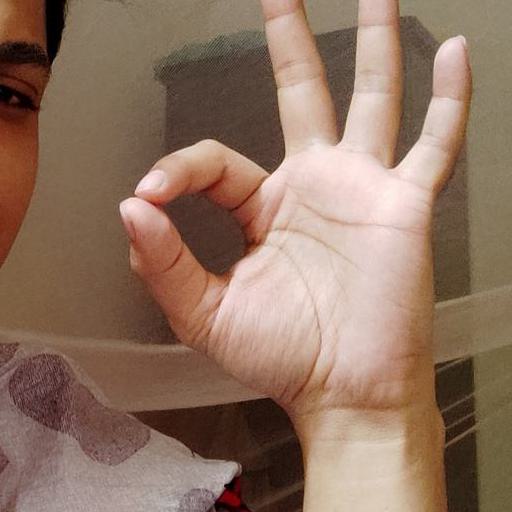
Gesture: ok